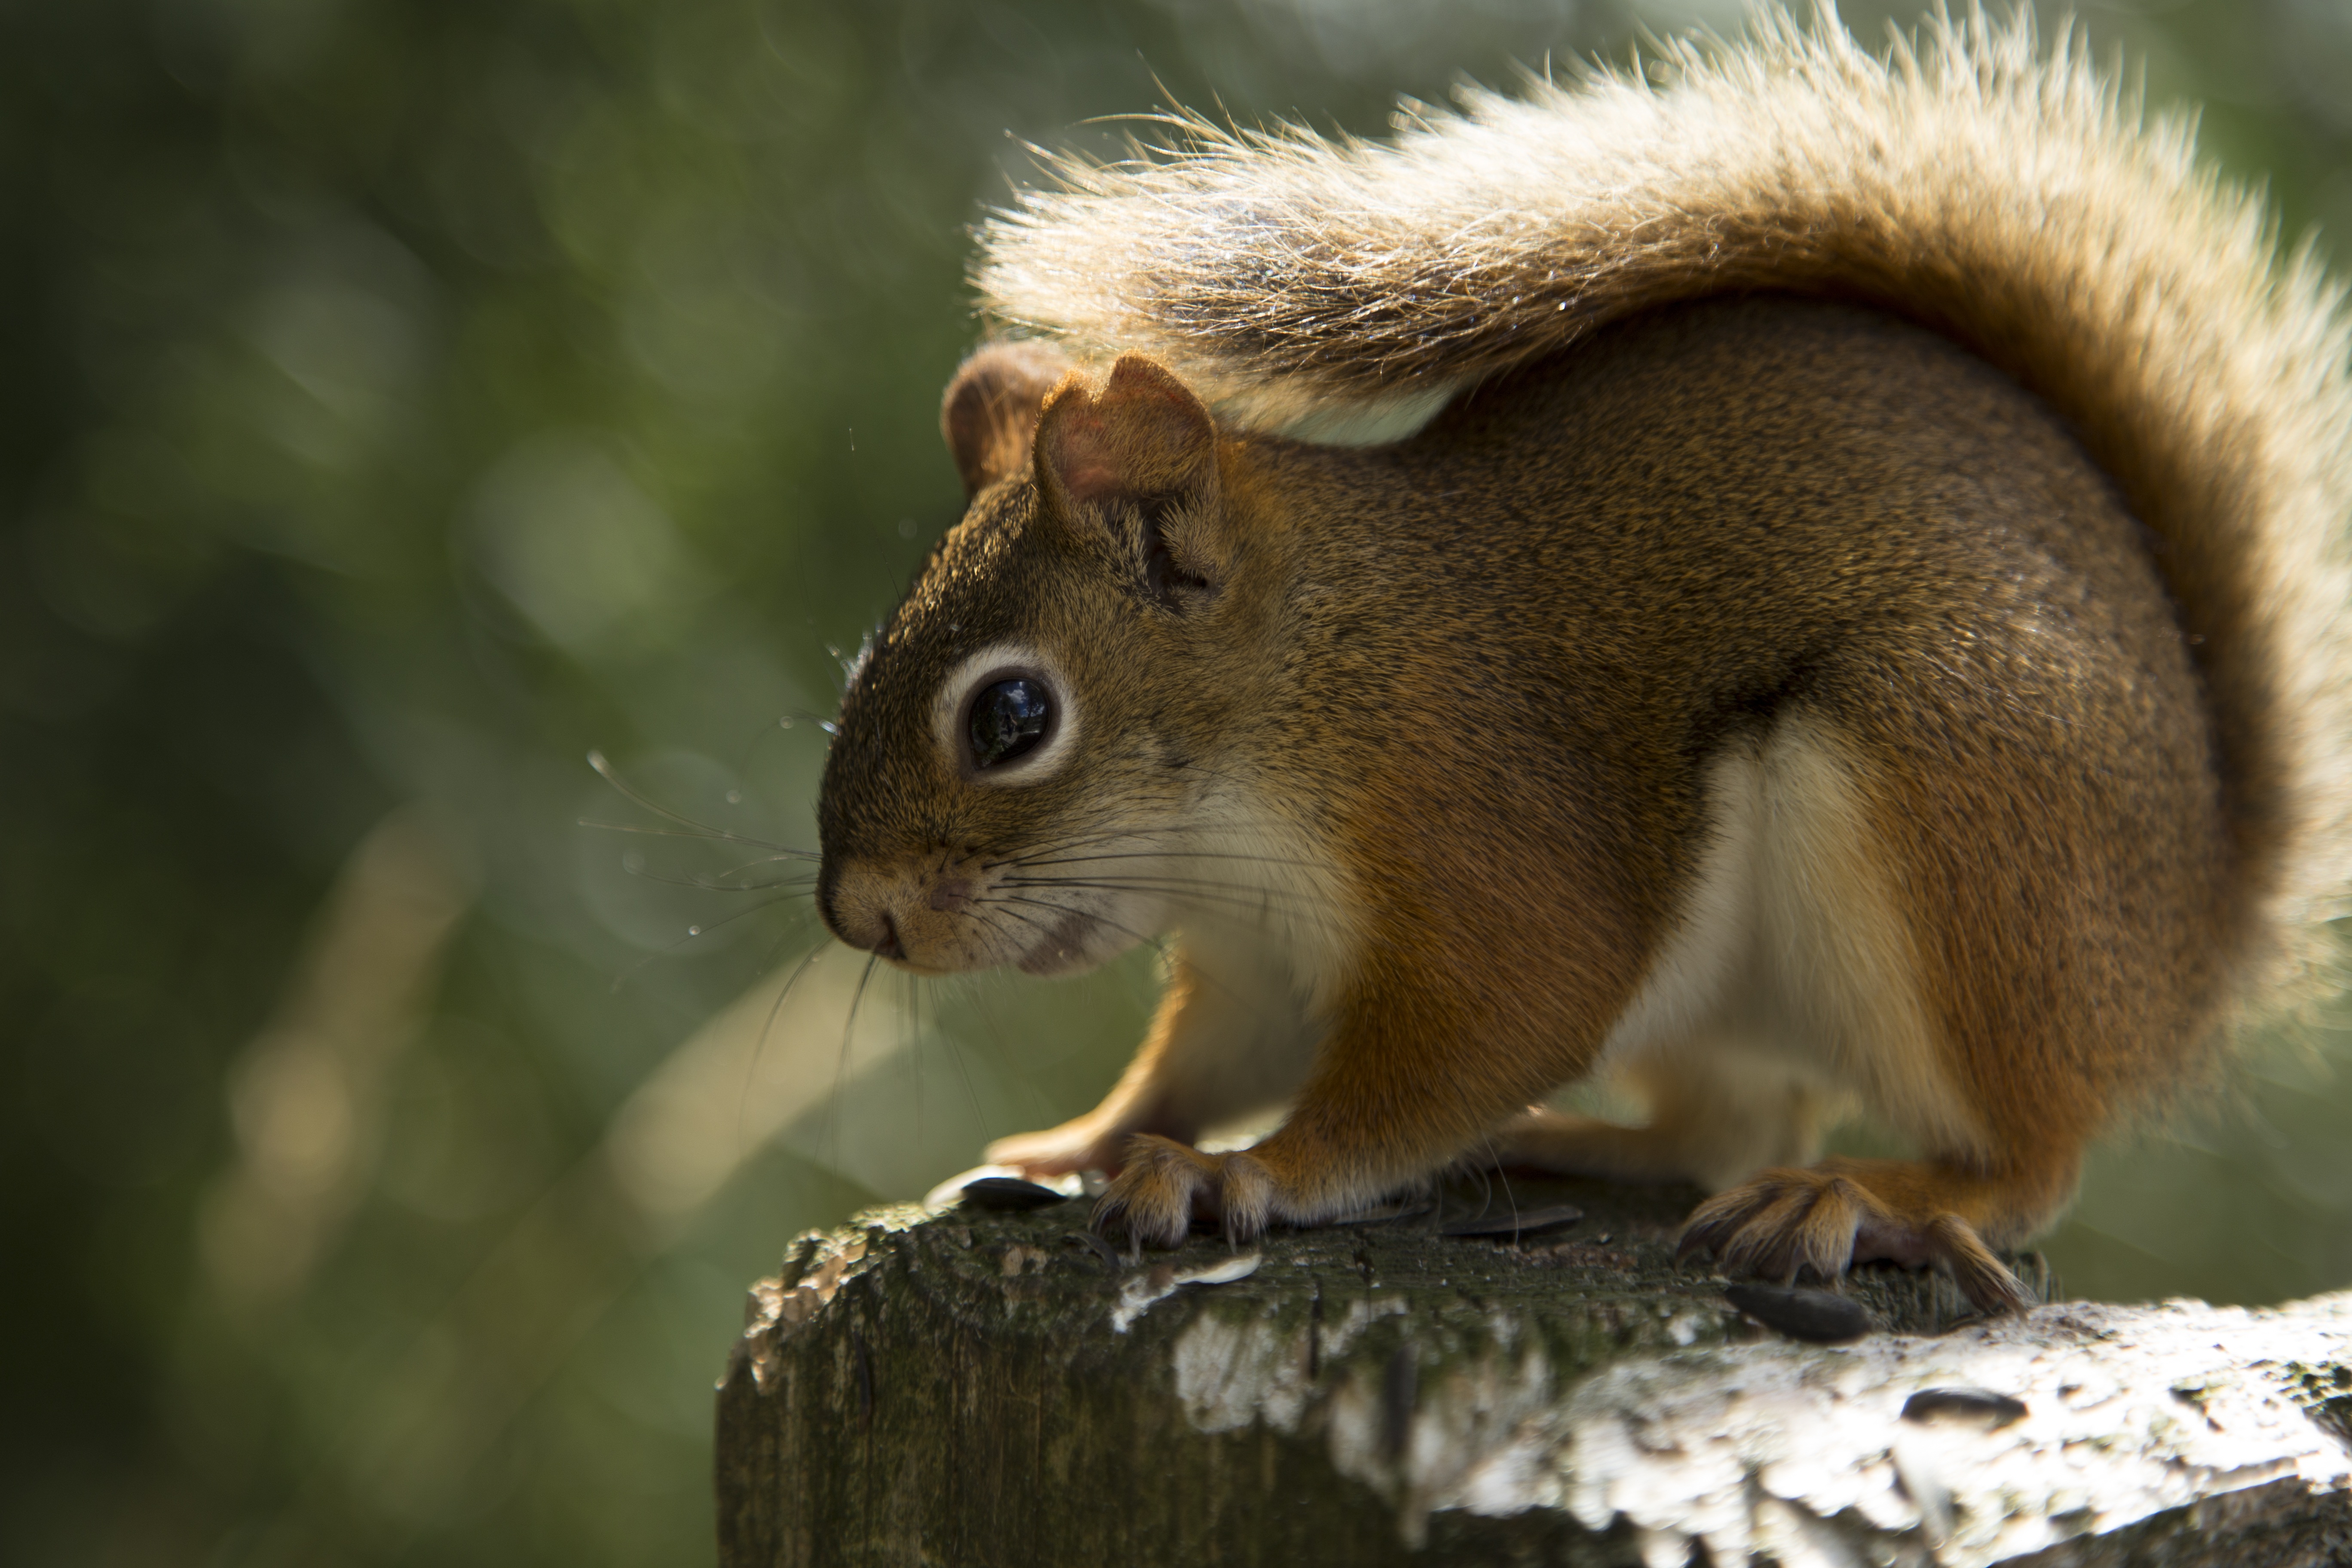
nature, forest, outdoor, animal, cute, wildlife, wild, fur, red, fluffy, small, mammal, squirrel, rodent, fauna, whiskers, tail, vertebrate, chipmunk, creature, bushy, gerbil, red squirrel, fox squirrel